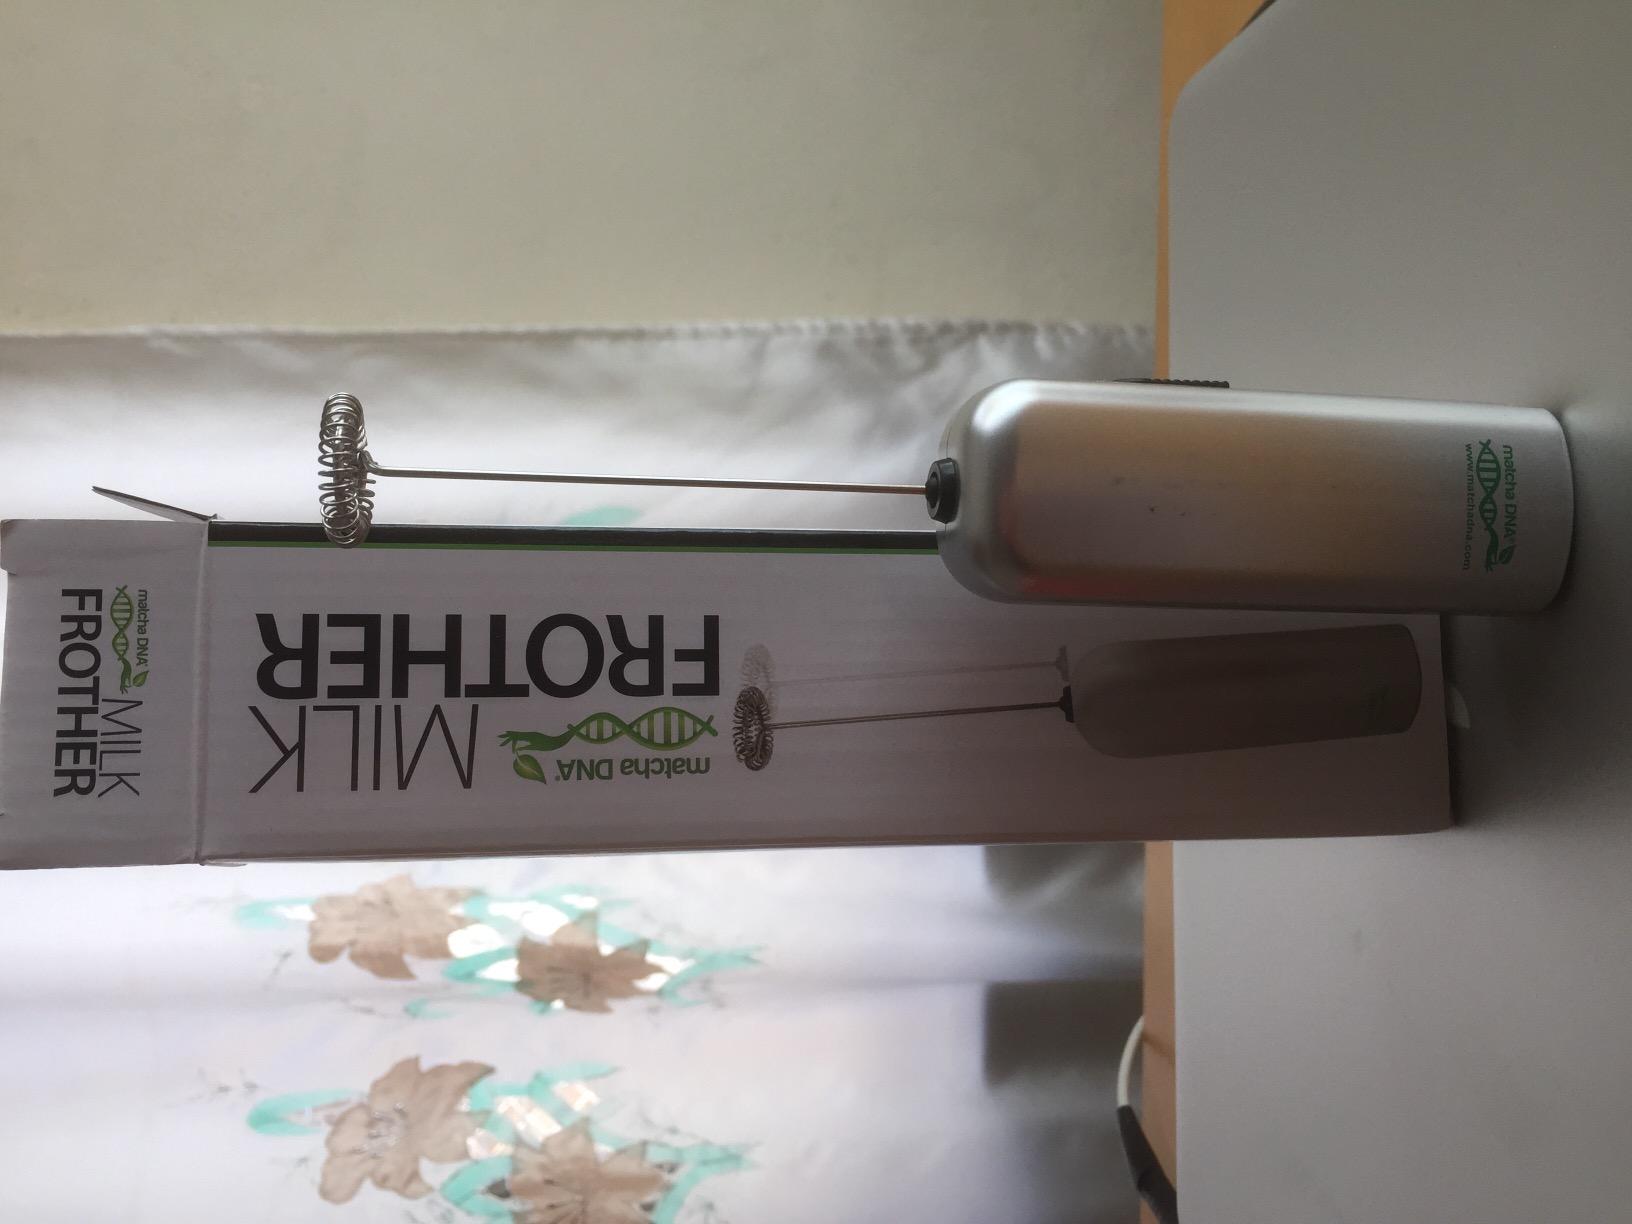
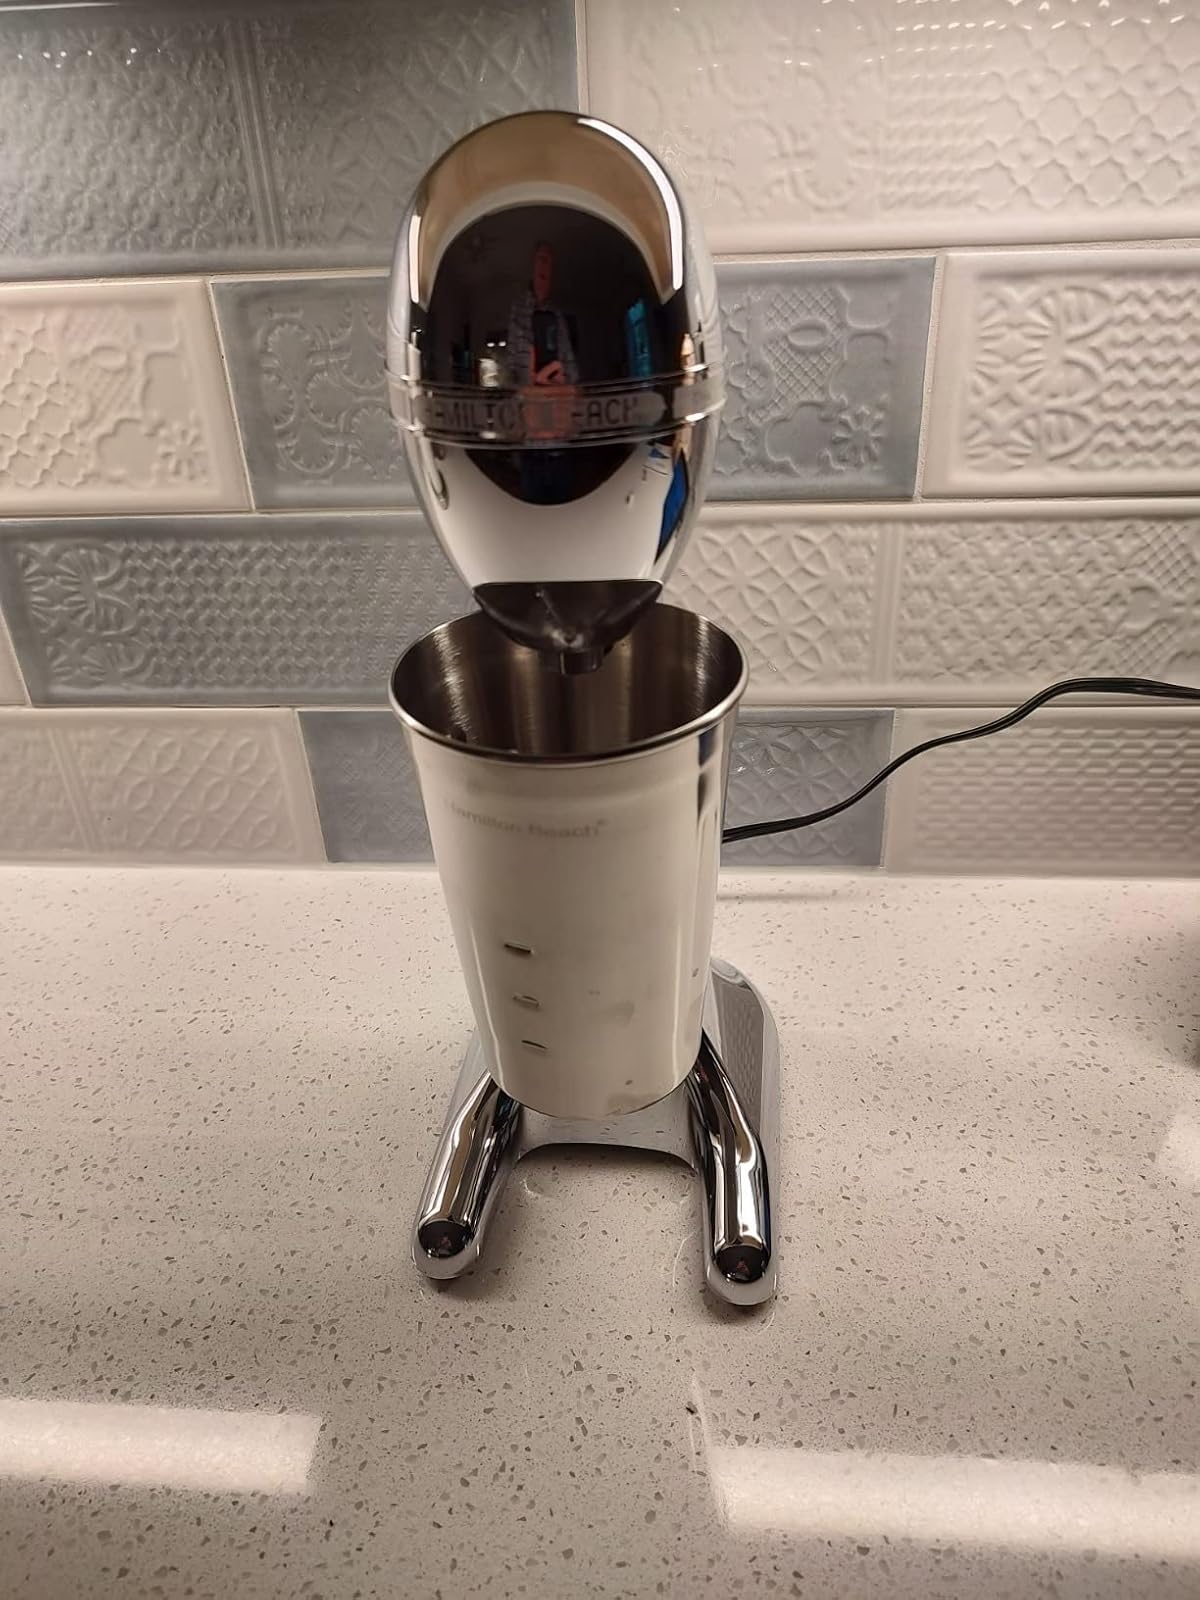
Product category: items_mixer
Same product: no